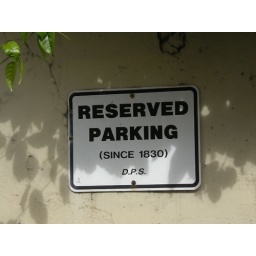
sign in front of synagogue in St. Thomas... they must have ment no horse parking...